Impact of the COVID-19 pandemic on the Catholic Church

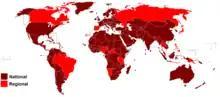
Countries where there were suspensions of Catholic Masses with the presence of the people during the COVID-19 pandemics, at regional level (in red) or national level (in burgundy).

In March 2020, all public Masses were suspended in Vatican City and Italy due to the COVID-19 pandemic. These suspensions began in late-February in the Archdioceses of Milan and Venice and were extended to the rest of the Italian peninsula on 8 March. Setting an example for churches unable to celebrate public Masses due to the lockdown, Pope Francis began livestreaming daily Mass from his residence at Domus Sanctae Marthae on 9 March. Outside Italy, Mass in cities around the world were suspended in the days that followed. At the height of the outbreak in Italy, on 27 March, Pope Francis imparted the "Urbi et Orbi" blessing, normally reserved for Christmas and Easter, from an empty Saint Peter's Square following a prayer for the health of all the world. For the prayer service, Francis brought the crucifix from San Marcello al Corso which had processed through the streets of Rome during the miraculous plague cure of 1522. The prayer service concluded with Benediction of the Blessed Sacrament, as church bells were rung and sirens blared across Rome. The spread of COVID-19 soon slowed in Italy, and public Masses were allowed to resume on 18 May, with Pope Francis celebrating his last daily live-stream Mass and first public Mass since the lockdown on the centenary of the birth of Pope John Paul II.